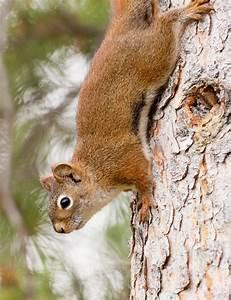
squirrel